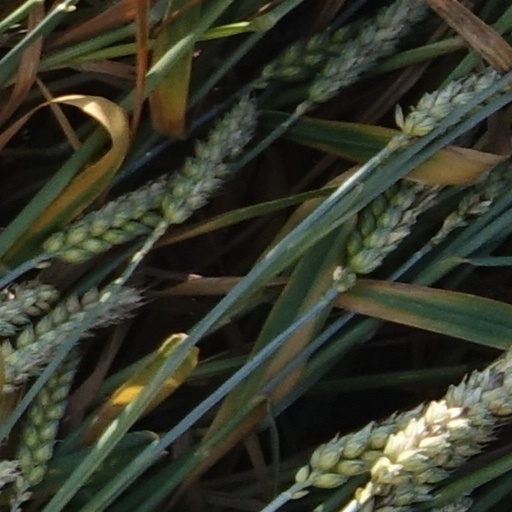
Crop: wheat